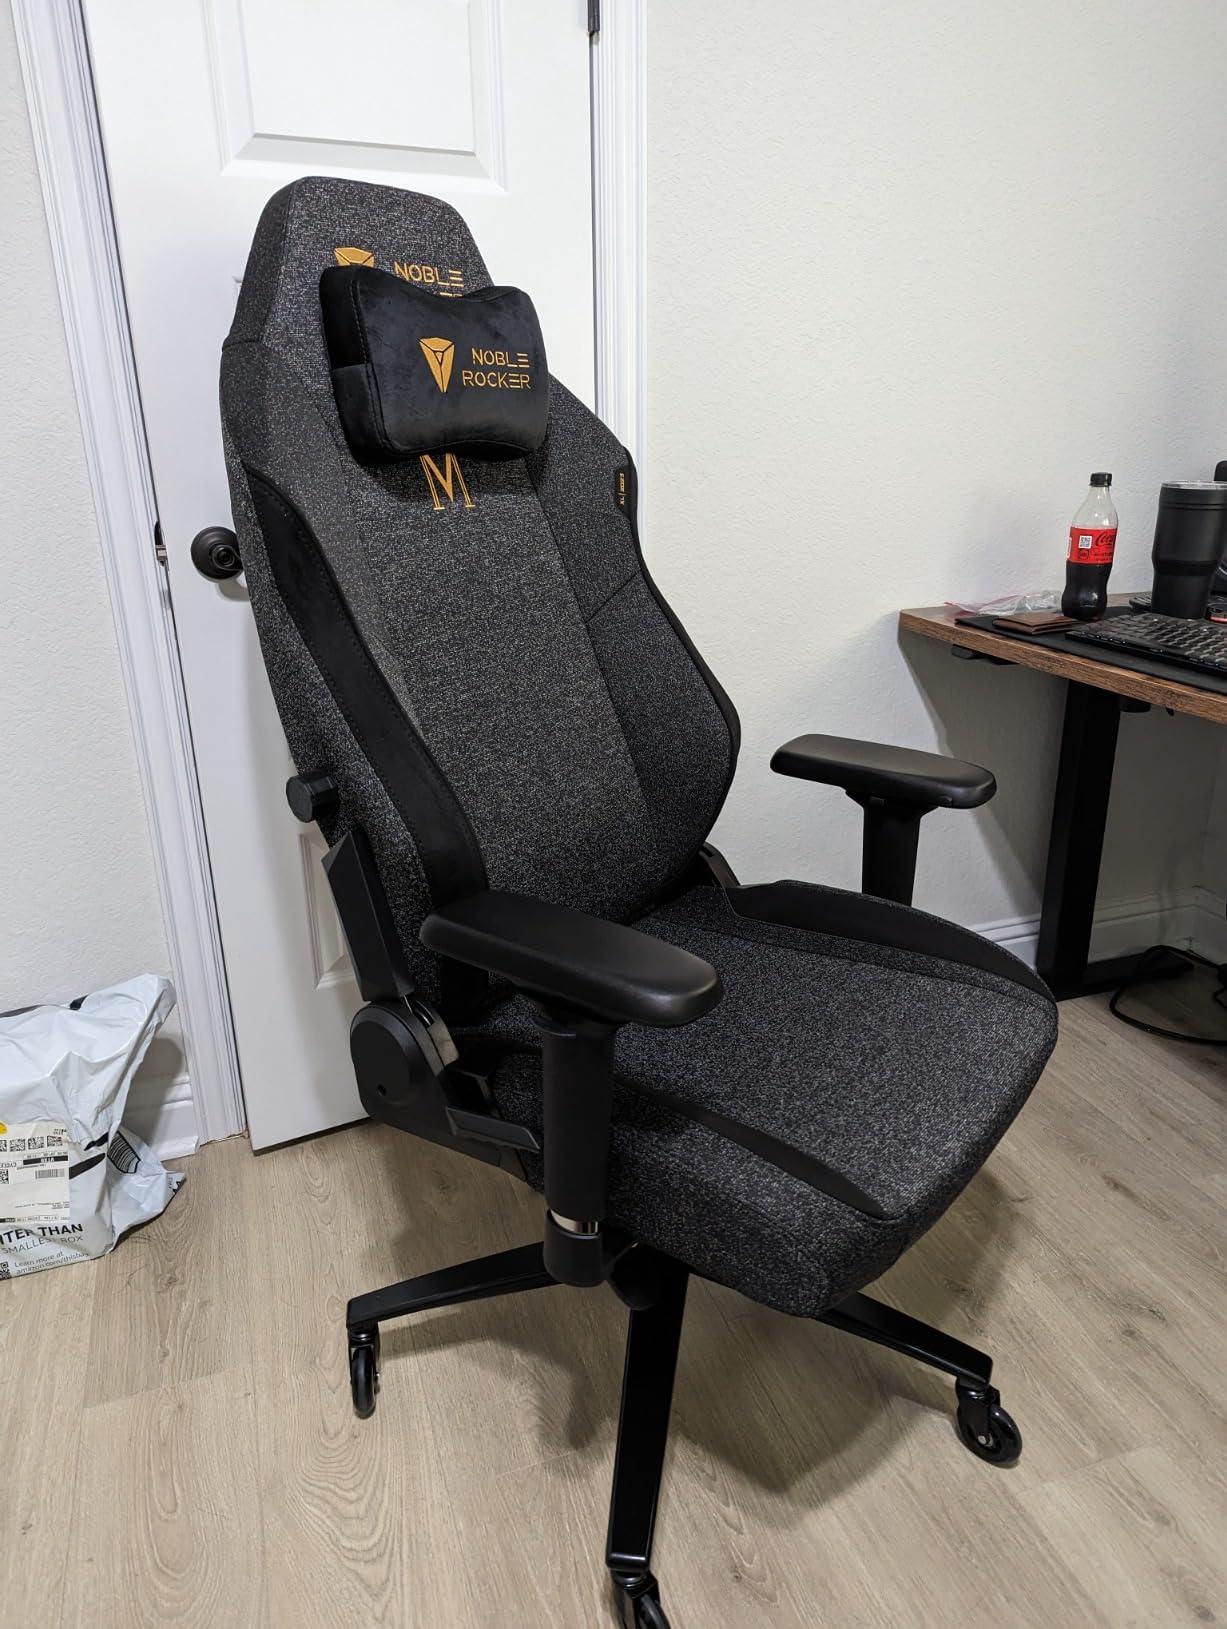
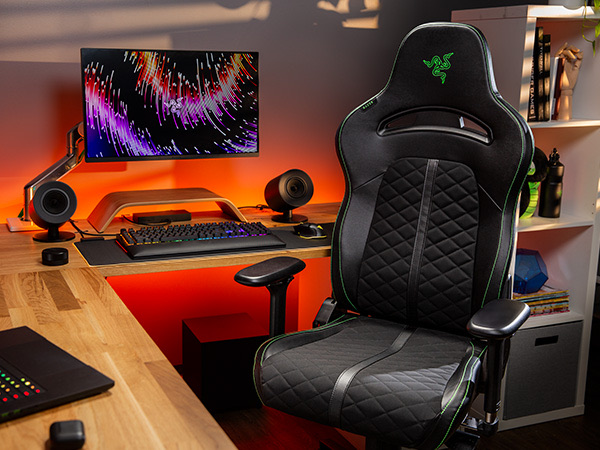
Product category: items_chair
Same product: no